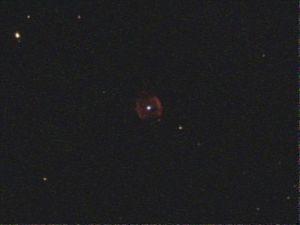
Le Catalogue Caldwell est un catalogue astronomique regroupant 109 amas stellaires, nébuleuses et galaxies pour aider les astronomes amateurs dans leurs observations. La liste a été compilée par Sir Patrick Moore Caldwell, mieux connu sous le nom Patrick Moore, pour compléter le Catalogue Messier. Celui-ci a rapidement dressé une liste de 109 objets et l'a ensuite publiée dans Sky & Telescope en décembre 1995.